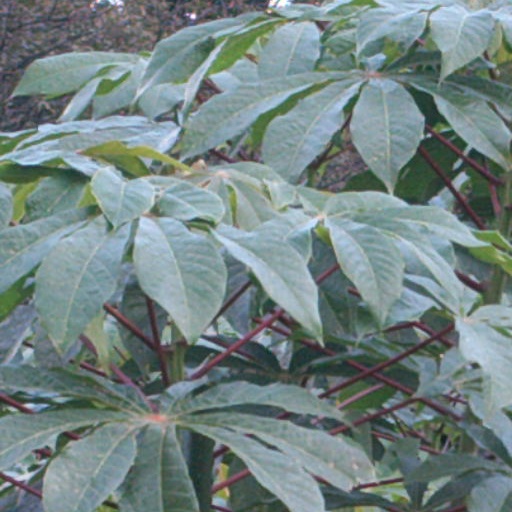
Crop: cassava